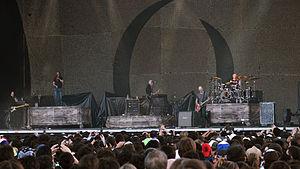
A Perfect Circle, souvent abrégé APC, est un groupe de rock alternatif américain, originaire de Los Angeles, en Californie. Il est formé à l'initiative du guitariste Billy Howerdel et mené par le chanteur du groupe Tool, Maynard James Keenan. Outre Maynard, le groupe contient des noms renommés de la musique comme le batteur Josh Freese, le bassiste Jeordie White, le guitariste James Iha ou encore la collaboration du guitariste Wes Borland ; et peut être ainsi qualifié de supergroupe.